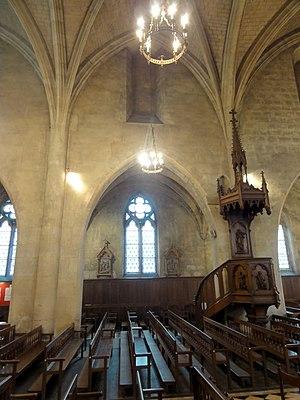
Vaisseau central, élévation nord.
L'église Saint-Pierre-Saint-Paul est une église catholique paroissiale située à Viarmes, en France. Elle succéderait à une chapelle dédiée à saint Pierre, et a été édifiée à partir de la fin du XIIᵉ siècle dans le style gothique primitif. Cette première église, dont ne reste plus que le chevet, l'élévation nord de la nef et une partie du clocher, était bien modeste, et apparemment non voûtée. Un premier remaniement intervient au XIVᵉ siècle, quand le bas-côté nord est reconstruit, comme le montre encore le remplage de ses fenêtres. Cependant, le voûtement d'ogives est toujours ajourné, sans doute en raison de la guerre de Cent Ans, et il faut attendre le dernier tiers du XVᵉ siècle pour voir s'achever le voûtement du bas-côté nord, puis de la nef. Il se fait dans le style gothique flamboyant. Au second quart du siècle suivant, le bas-côté sud est entièrement rebâti dans un style flamboyant plus épanoui, avec des voûtes à liernes et tiercerons aux clés pendantes, des fenêtres à soufflets et mouchettes, et une riche décoration extérieure, malheureusement en grande partie perdue. L'iconographie des chapiteaux annonce en même temps déjà la Renaissance.